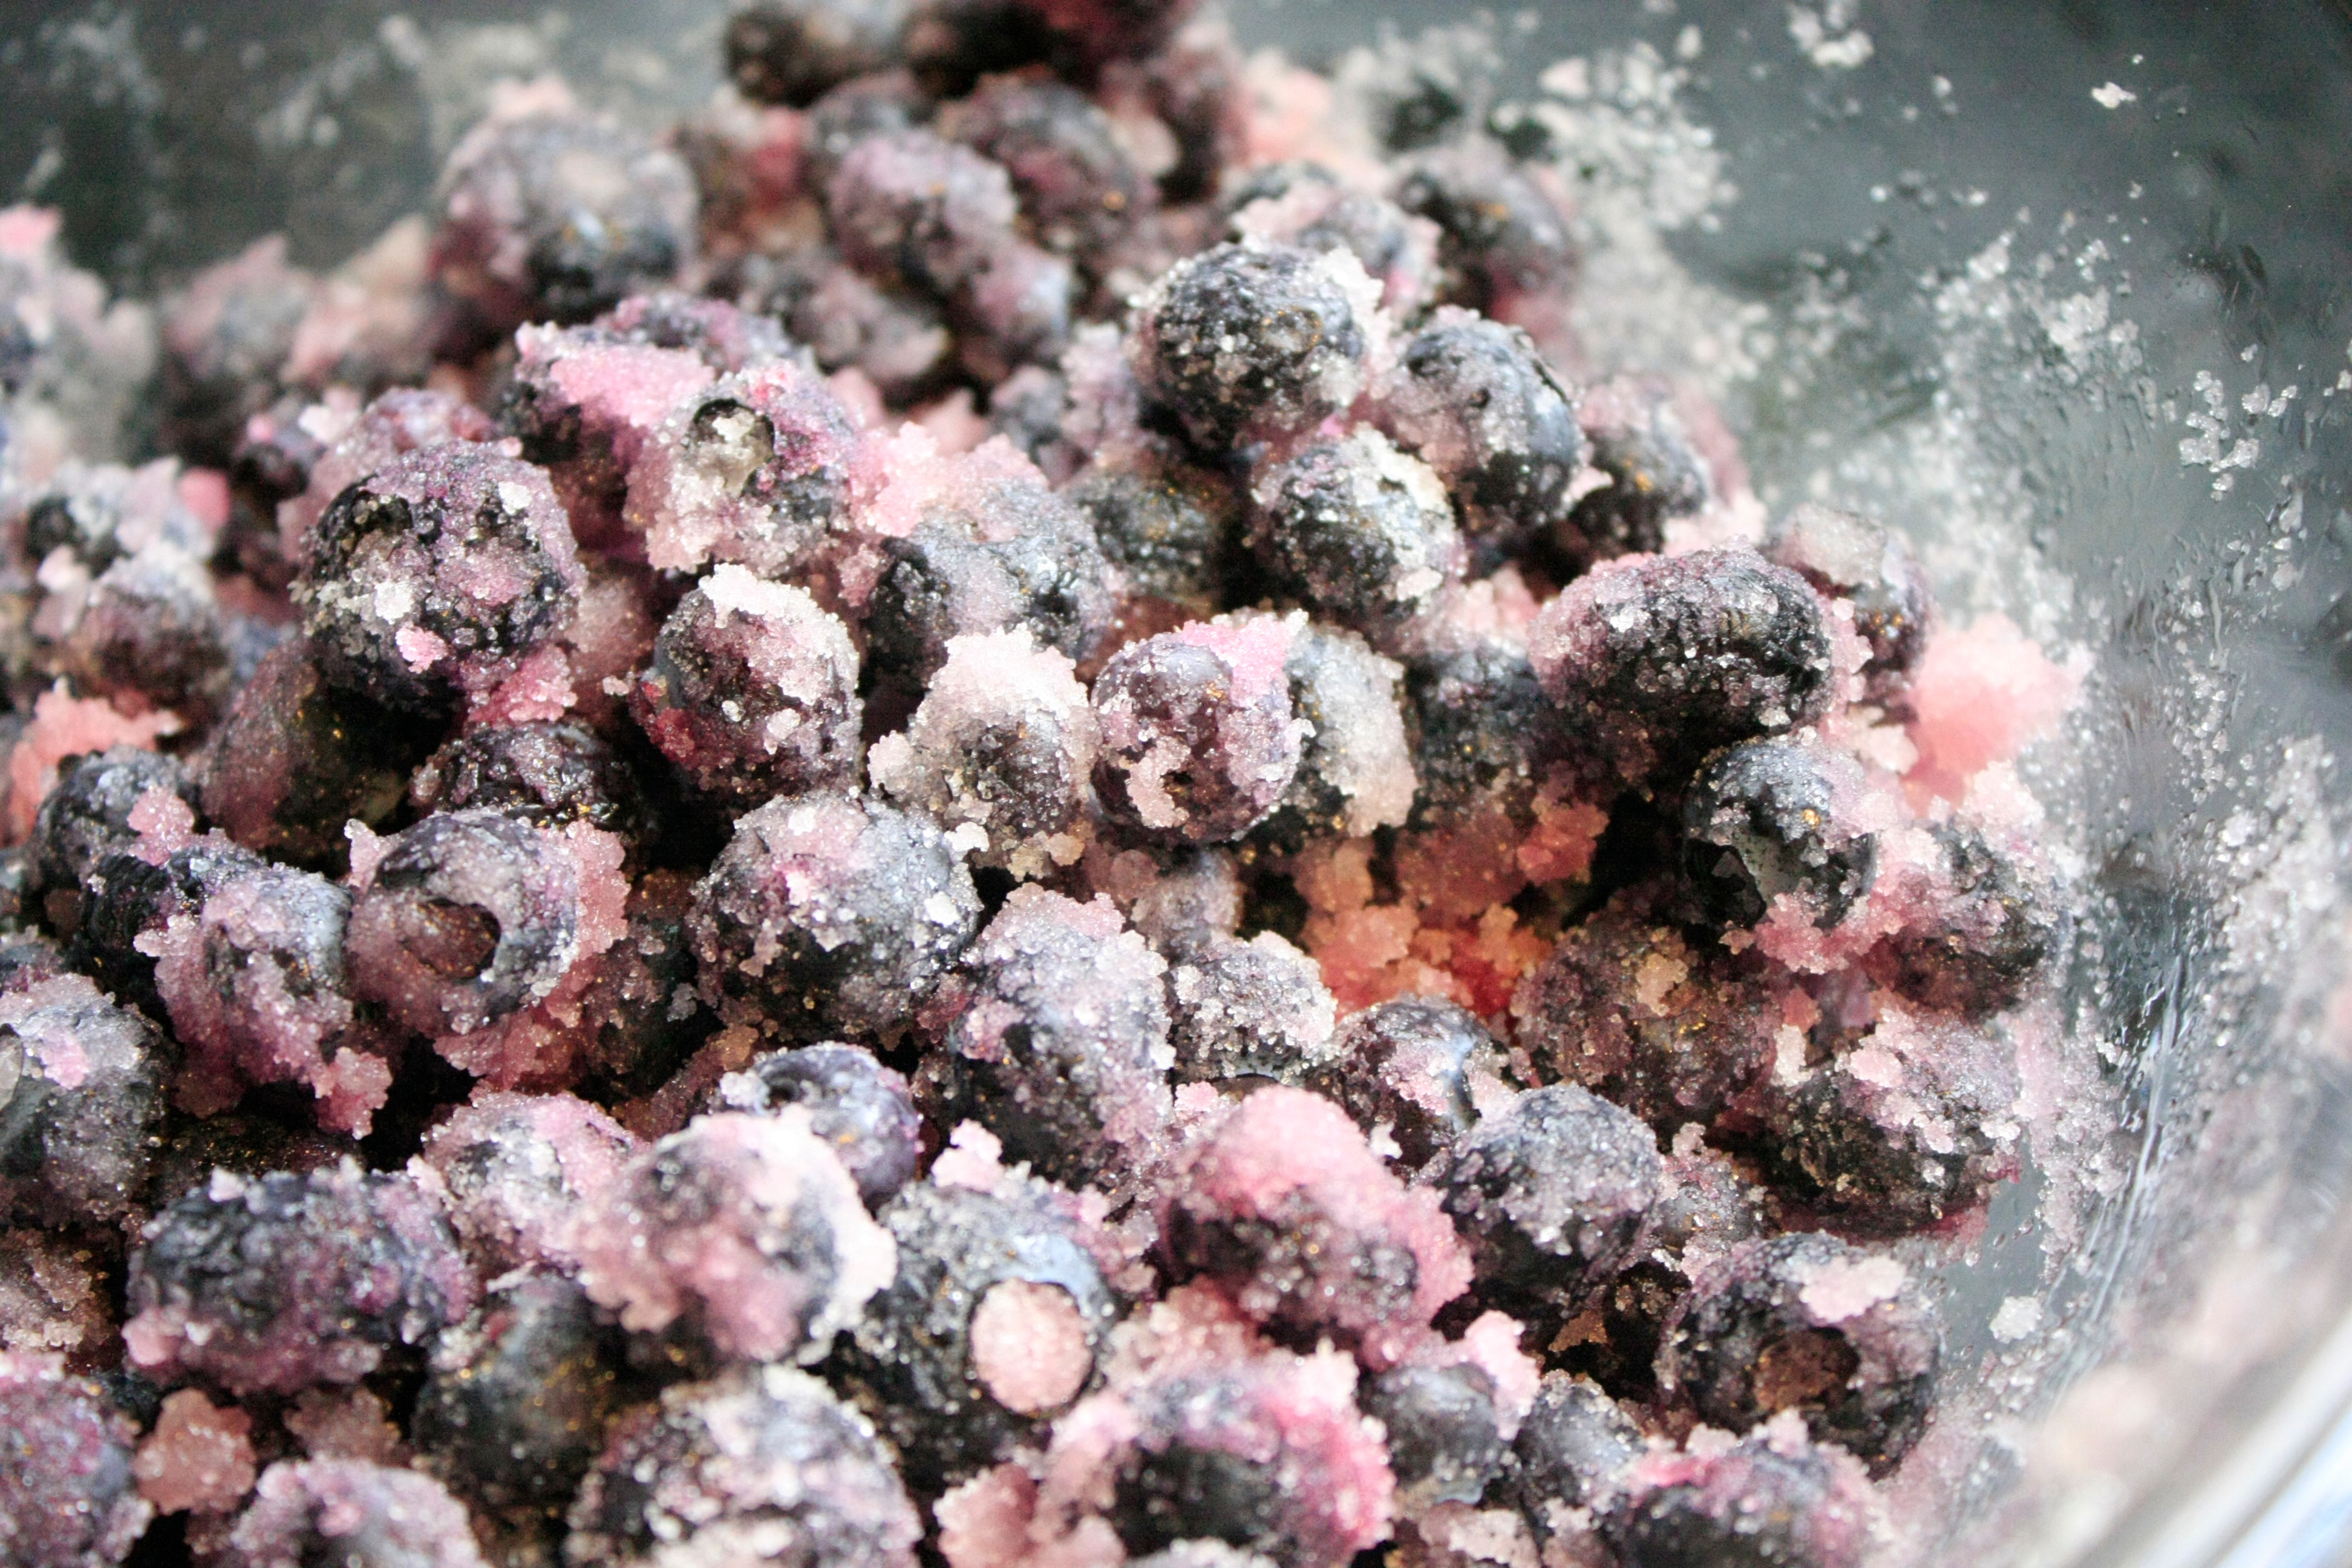
berry, food, produce, blackberry, coral, coral reef